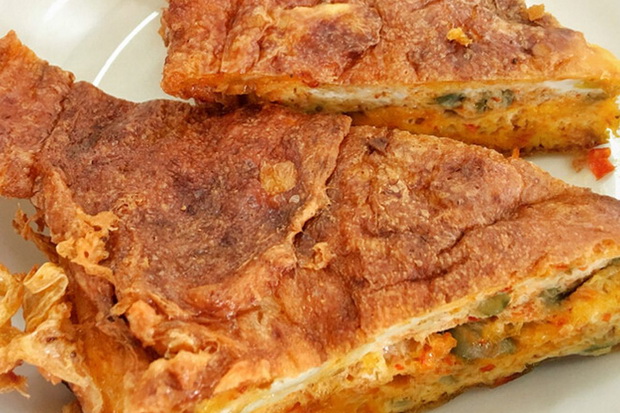
Label: telur_dadar